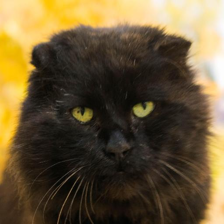
Label: animals